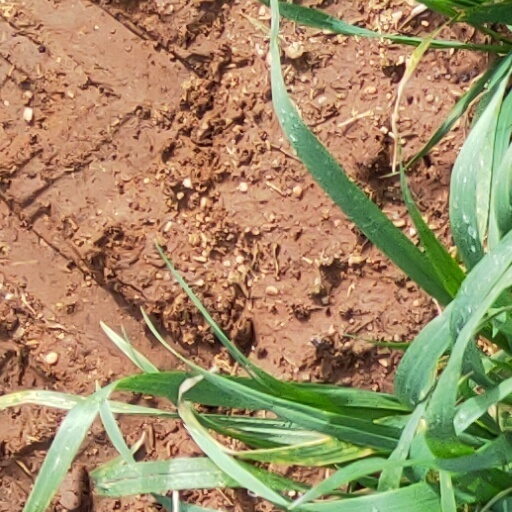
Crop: wheat